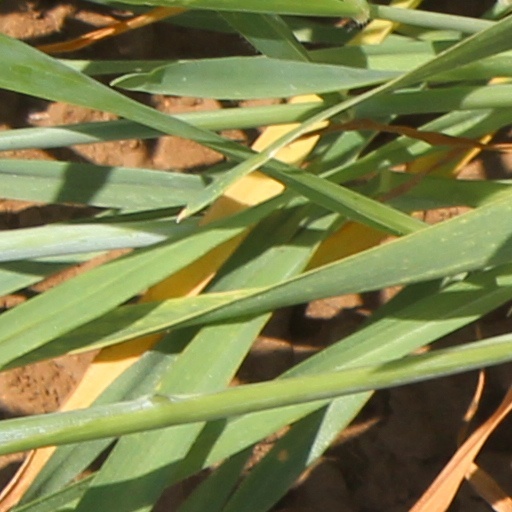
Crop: wheat